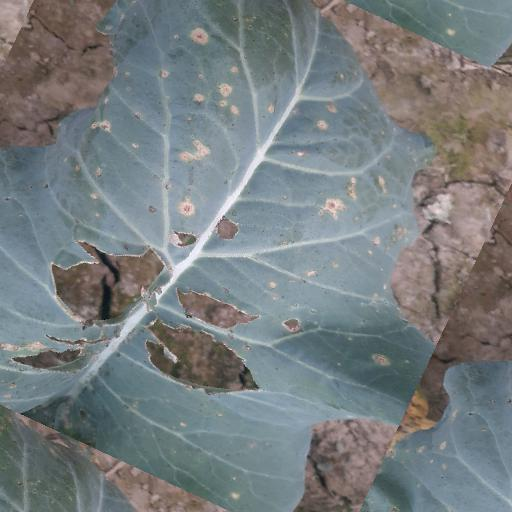
Label: Black Rot